Inspector Grey

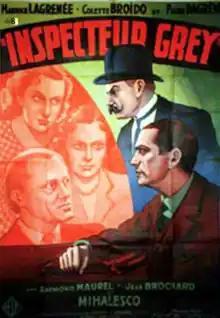

Inspector Grey (French: Inspecteur Grey) is a 1936 French crime film directed by Maurice de Canonge and starring Maurice Lagrenée, Jean Brochard and Colette Broïdo. The film's sets were designed by the art director Émile Duquesne. It was based on a novel by Alfred Gragnon. It was followed by three sequels beginning with "L'Empreinte rouge" in 1937.